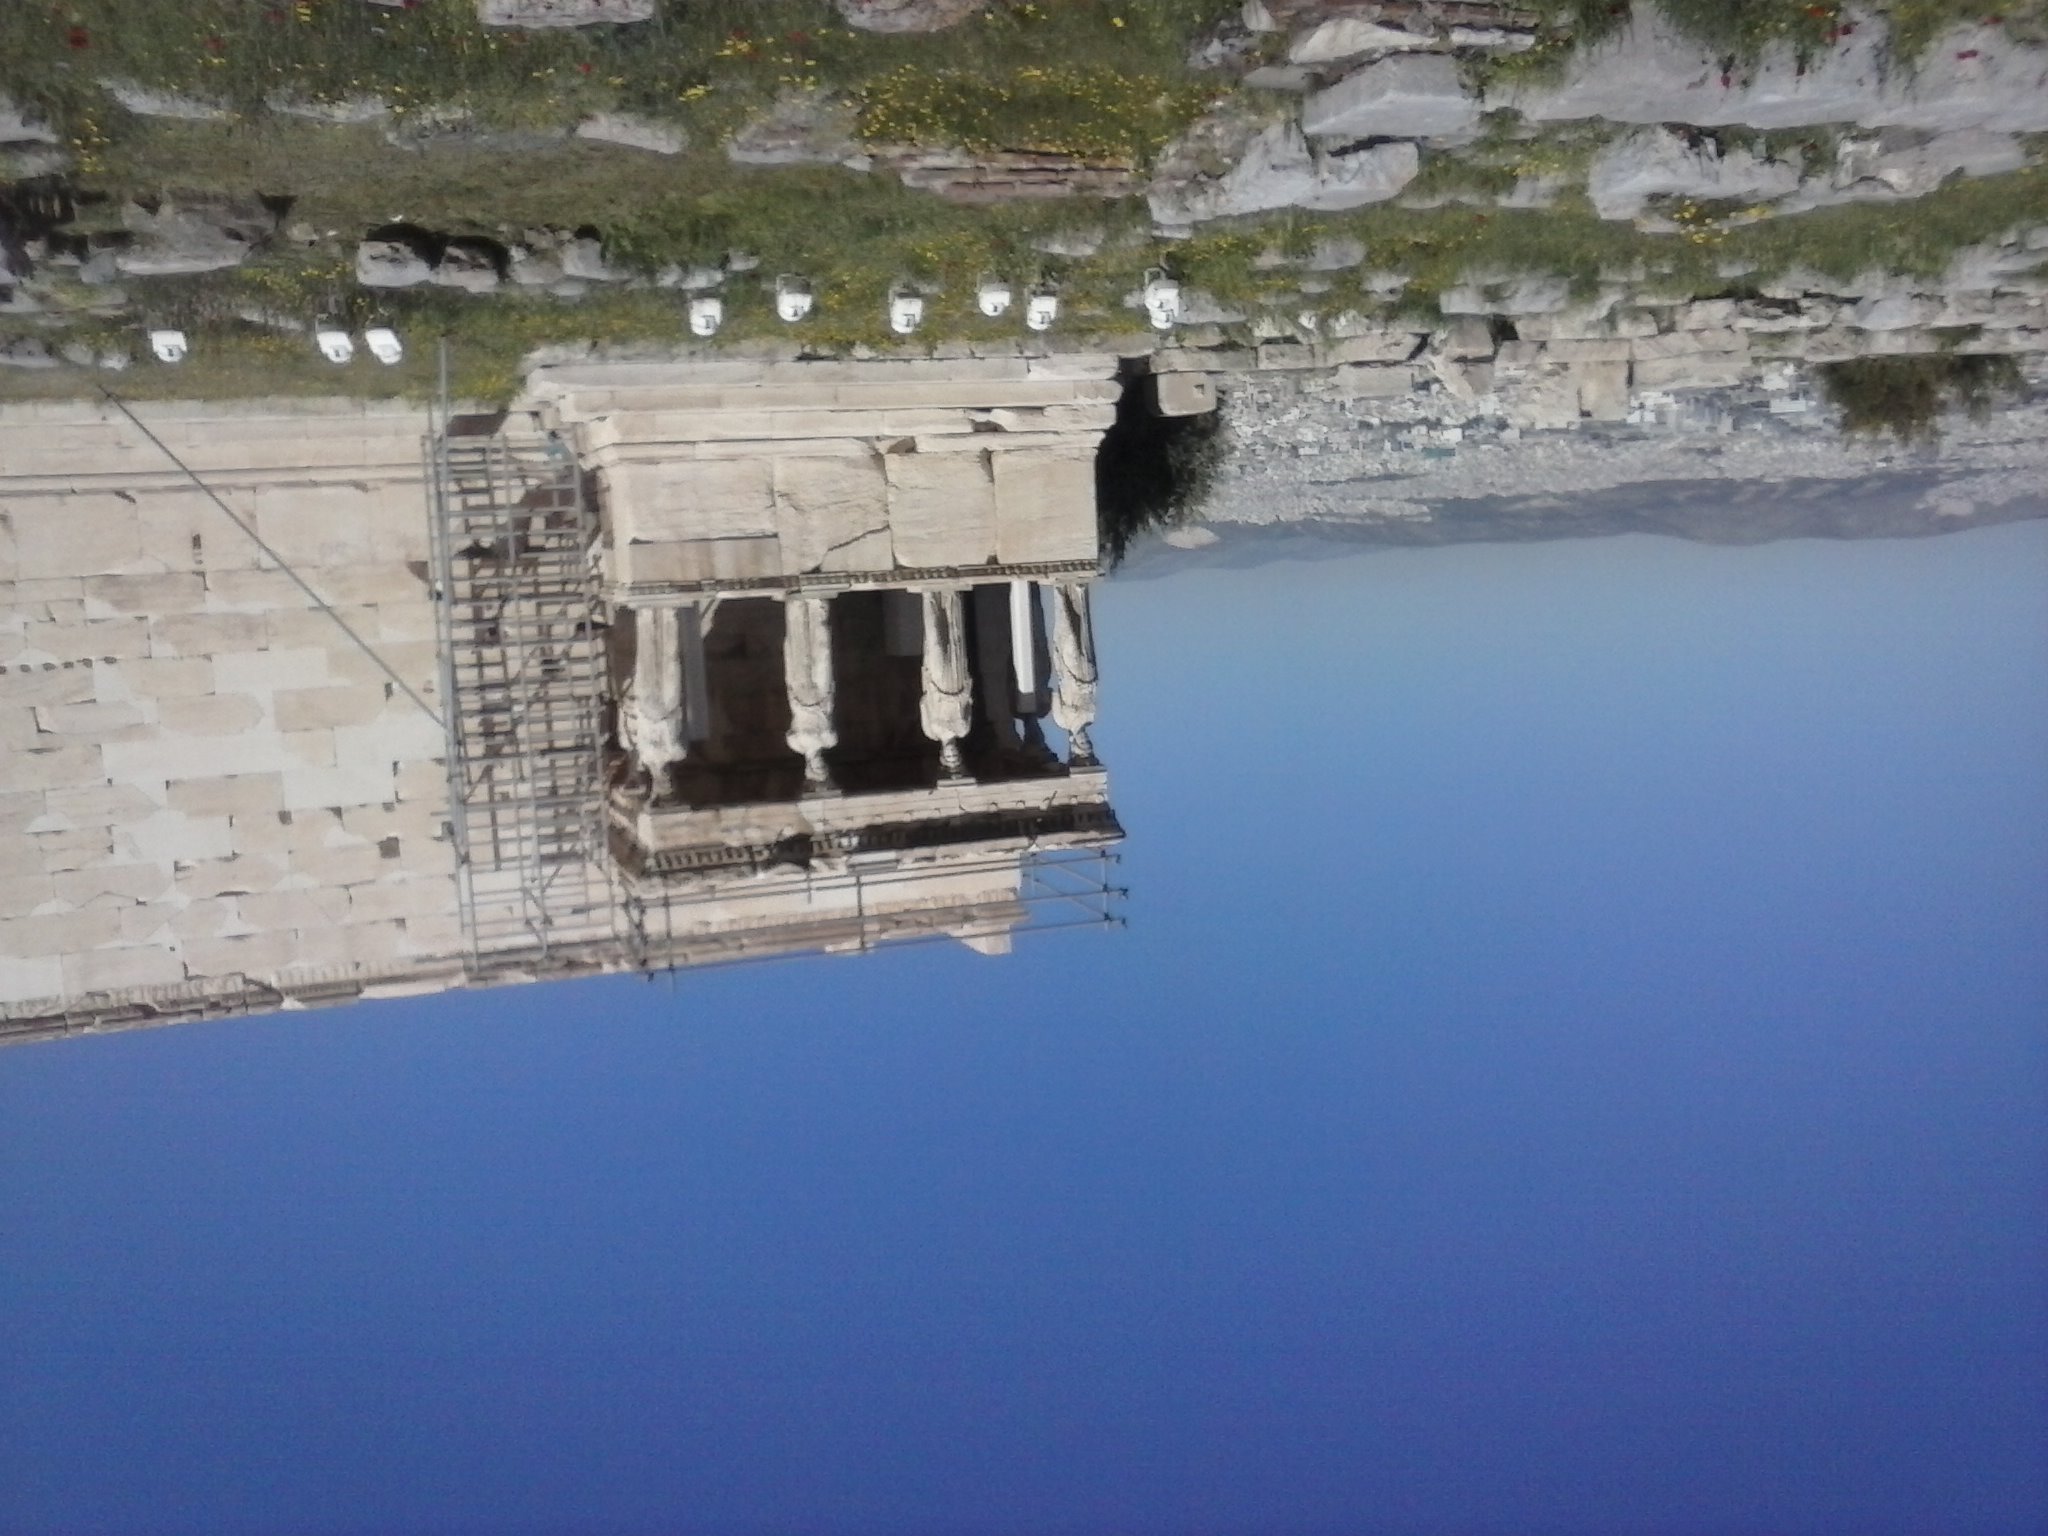
athens, greece, acropolis, water, building, water resources, sky, watercourse, body of water, lake, waterway, window, landscape, reflection, urban design, reservoir, facade, house, archaeological site, history, ancient history, historic site, rock, canal, arch, slope, river